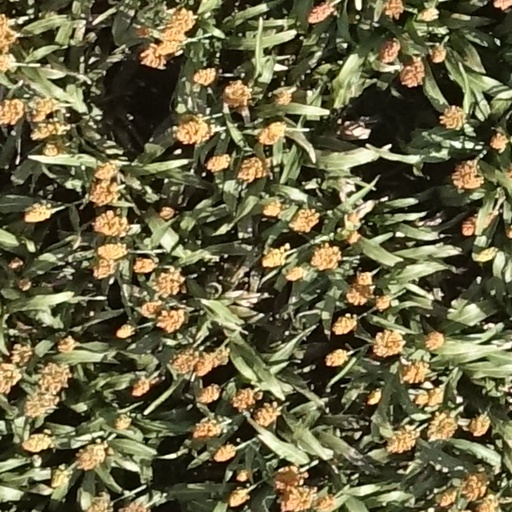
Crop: sorghum